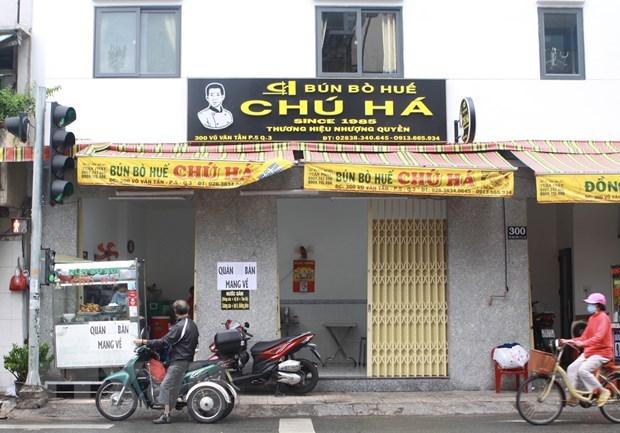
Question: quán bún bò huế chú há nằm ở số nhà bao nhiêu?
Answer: số 300